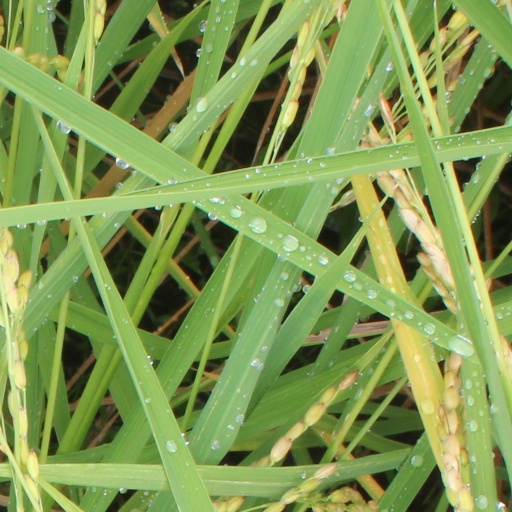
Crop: rice